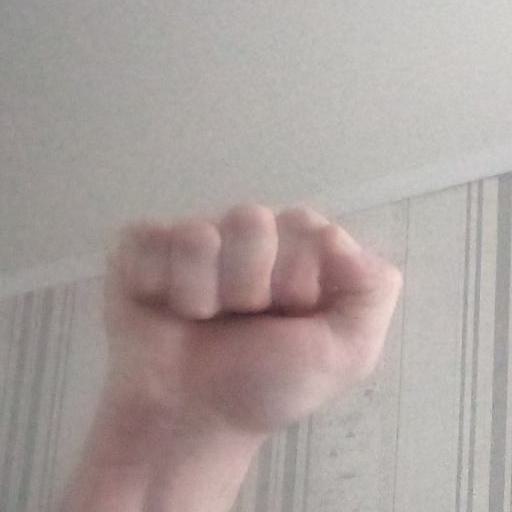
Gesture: fist